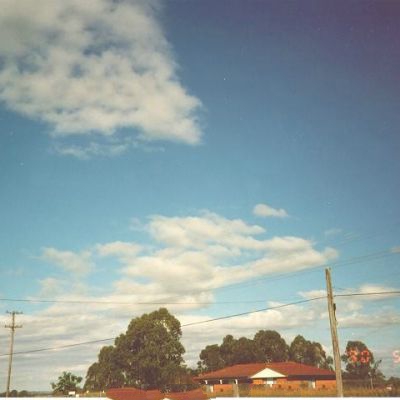
Cloud type: Stratocumulus (Sc)